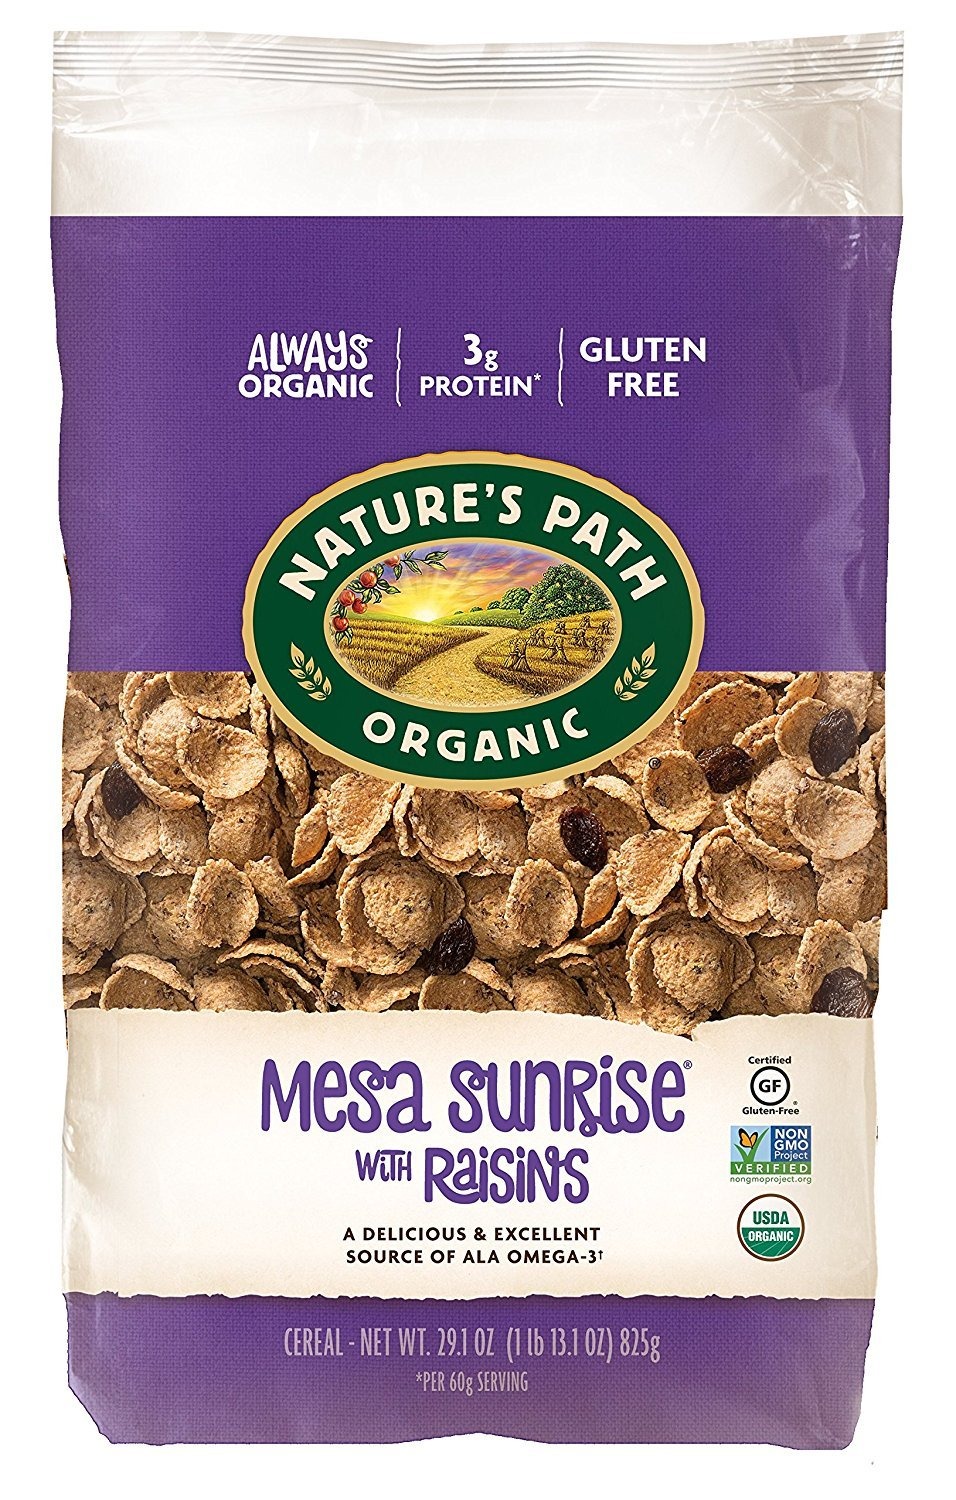
Item Name: Nature's Path Organic Cereal, Mesa Sunrise with Raisins, 29.1 Oz Bag (Pack of 2)
Bullet Point 1: Contains 2 - 29.1 ounce bags of Nature's Path Organic Gluten-Free Cereal, Mesa Sunrise with Raisins
Bullet Point 2: A medley of Indian corn, flax, buckwheat, quinoa, amaranth and raisins
Bullet Point 3: Wheat-free, gluten-free, 0g saturated fat and good source of Ala Omega-3
Bullet Point 4: Product of USA
Bullet Point 5: All Nature's Path products are USDA Organic, Non-GMO verified and Vegetarian
Value: 58.2
Unit: ounce

Price: 26.215